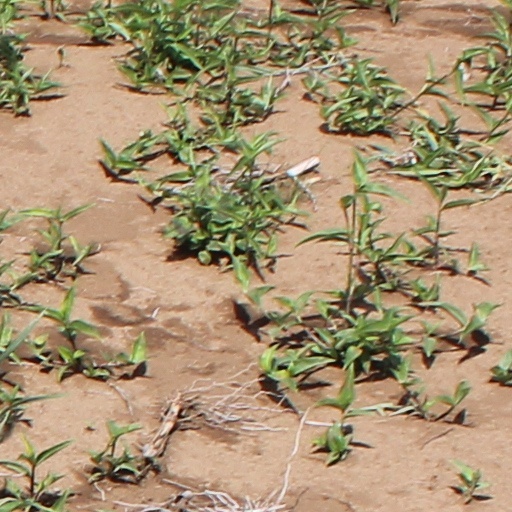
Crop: wheat